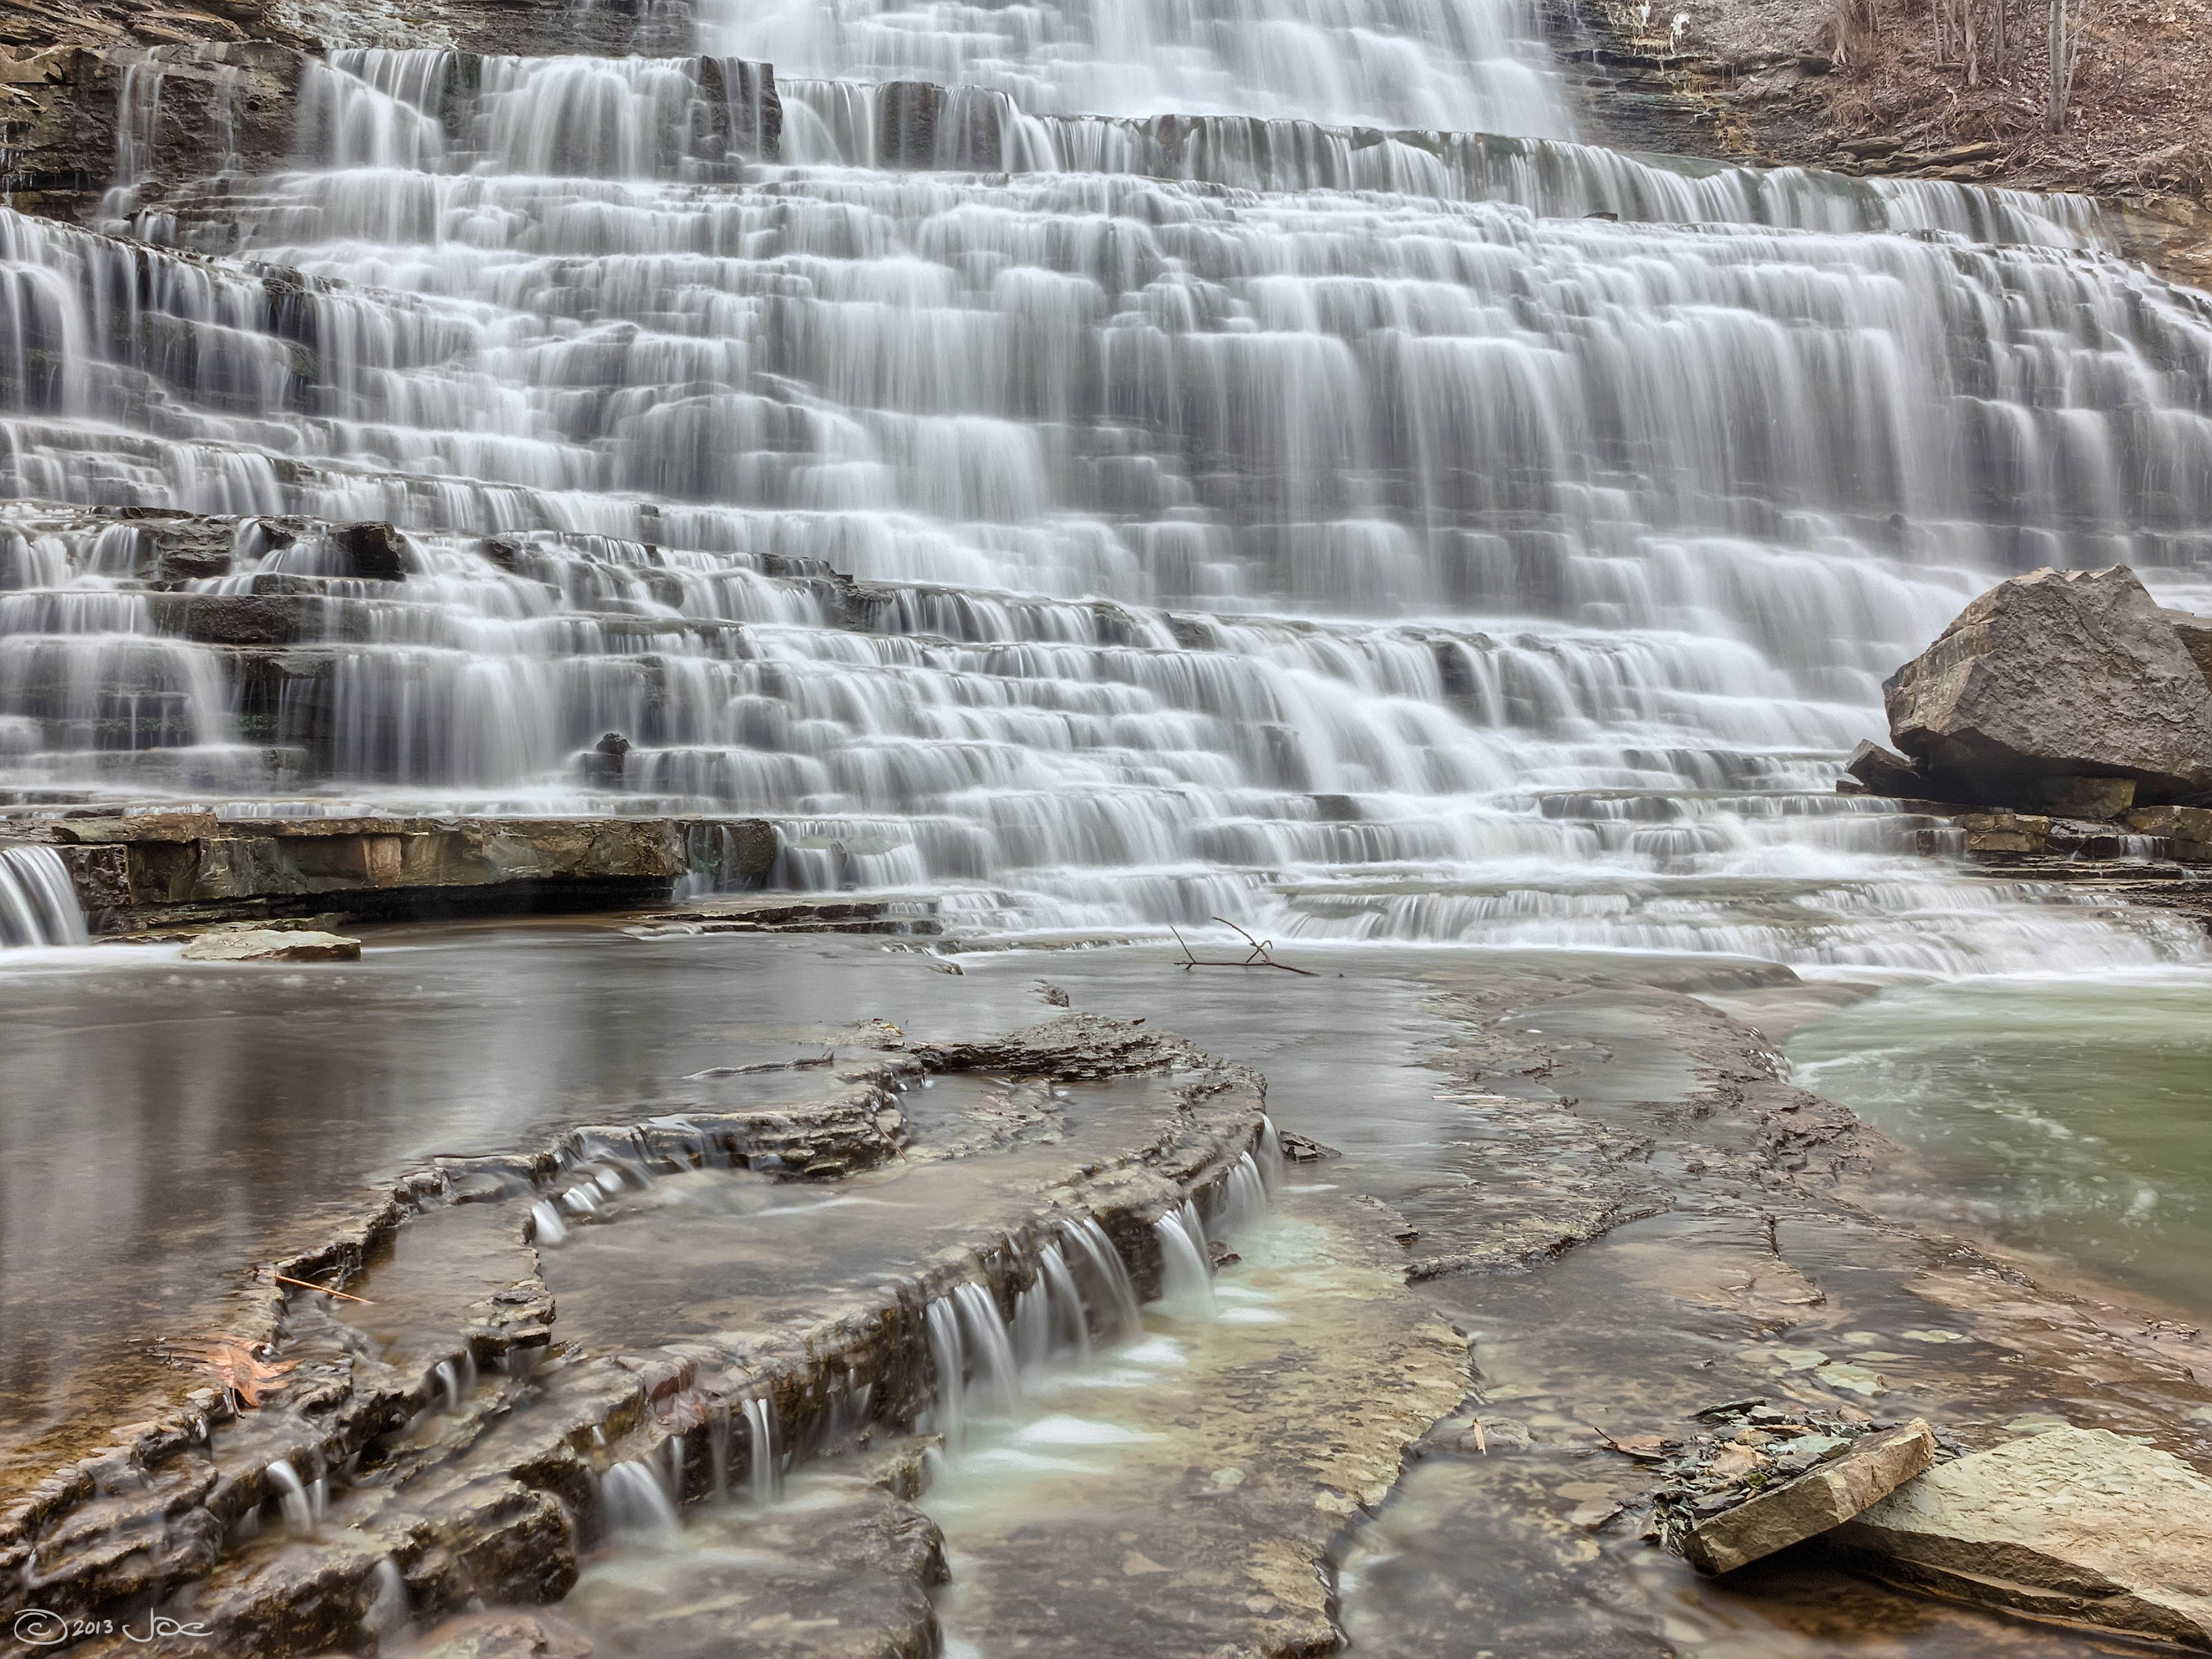
water, waterfall, river, stream, rapid, body of water, hdr, canada, falls, wasserfall, ontario, sns, lumix, panasonic, dmc, lx7, panasoniclumixdmclx7, hamilton, albion, water feature, watercourse